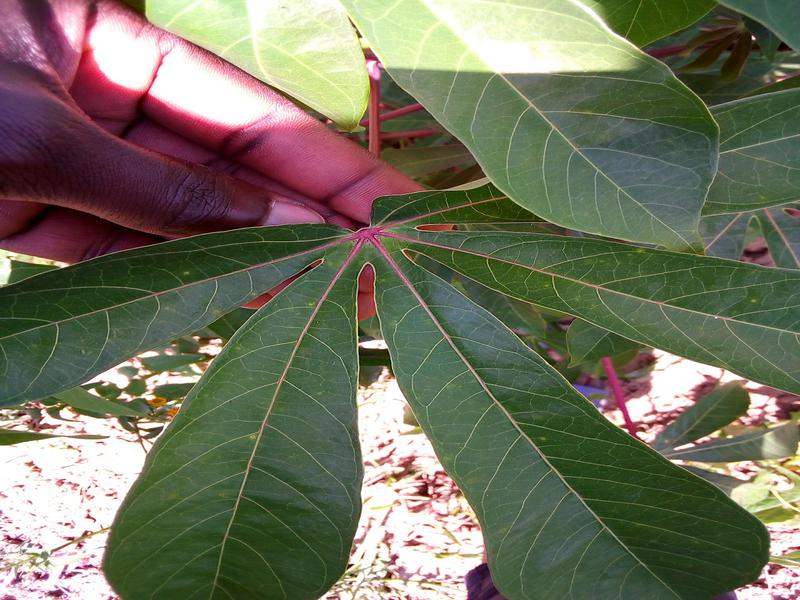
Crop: cassava
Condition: healthy